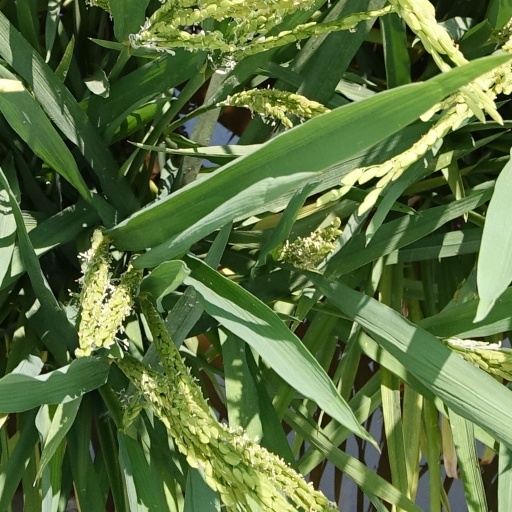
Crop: rice